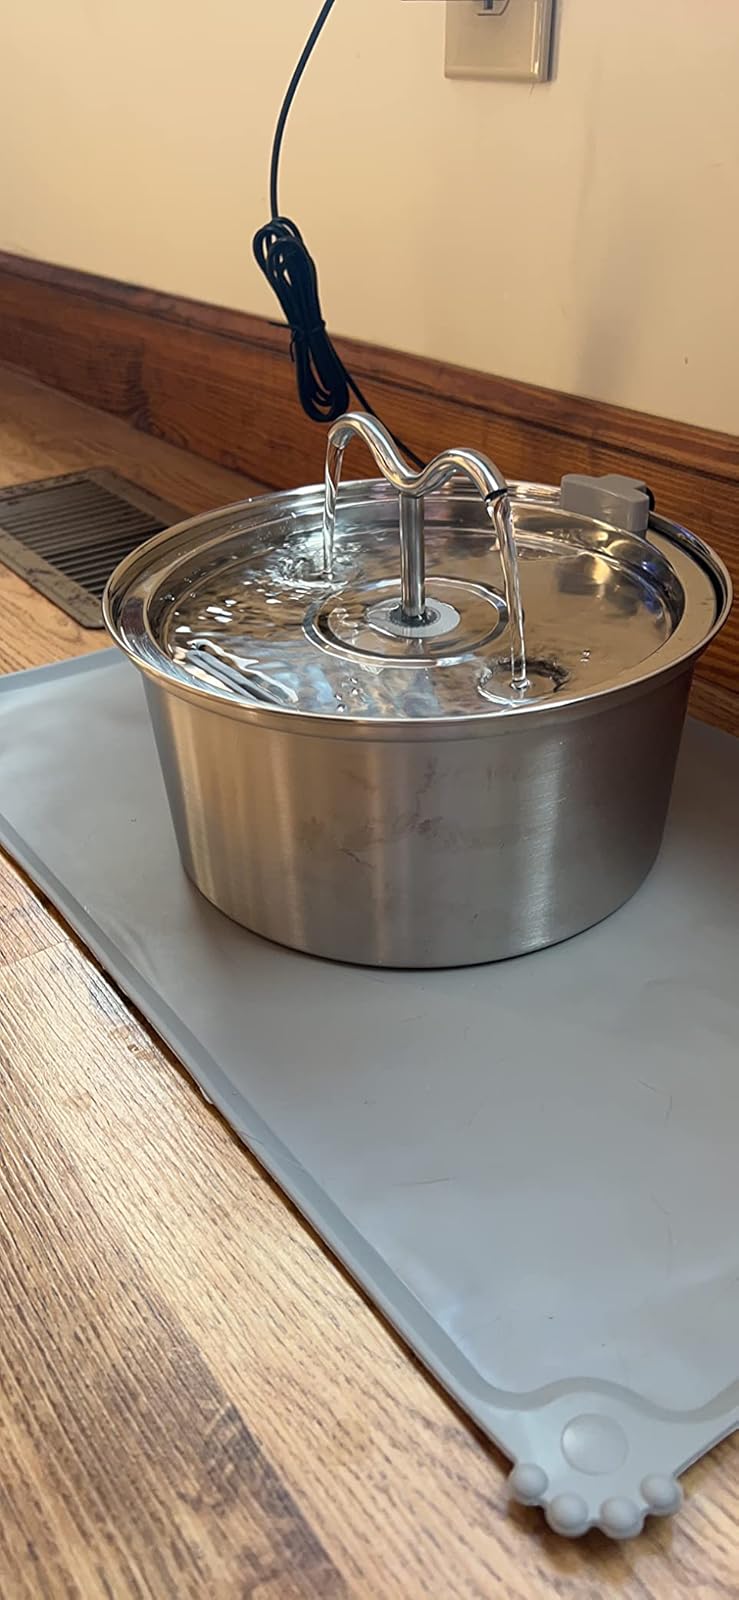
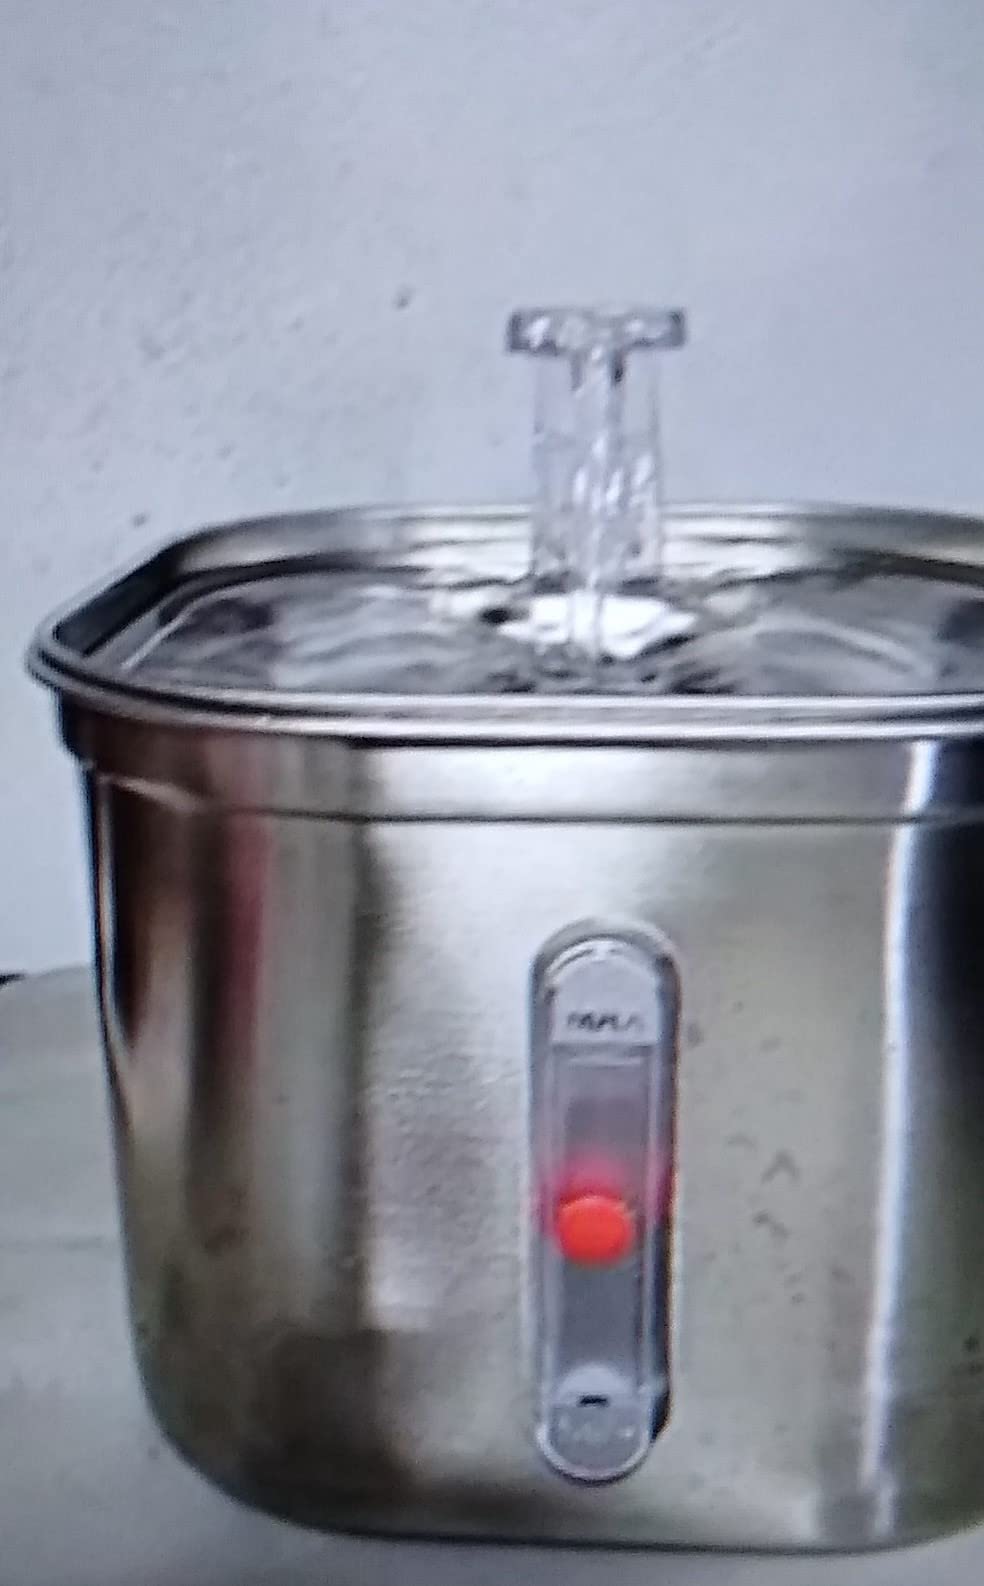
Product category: items_bowl
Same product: no